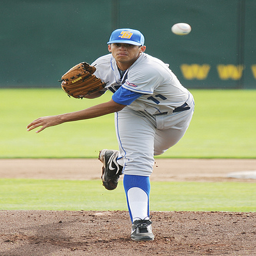
A young man in grey uniform throwing a baseball.
A baseball player throwing a baseball in a baseball field.
The player has pitched the baseball during the game.
A baseball pitcher has just released a pitch.
A baseball player is has thrown a baseball.